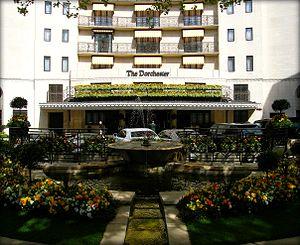
Dorchester Collection est un opérateur d'hôtel de luxe appartenant à l'Agence d'investissement du Brunei, une branche du ministère des Finances du Brunei. Dorchester Collection possède et gère neuf hôtels cinq étoiles de luxe. Les hôtels sont : The Dorchester, The Beverly Hills Hotel, Plaza Athénée, Hôtel Meurice, Principe di Savoia, Hôtel Bel-Air, Coworth Park, 45 Park Lane et Hotel Eden.